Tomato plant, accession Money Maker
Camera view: bottom (45 deg); turntable rotation: 60 degrees
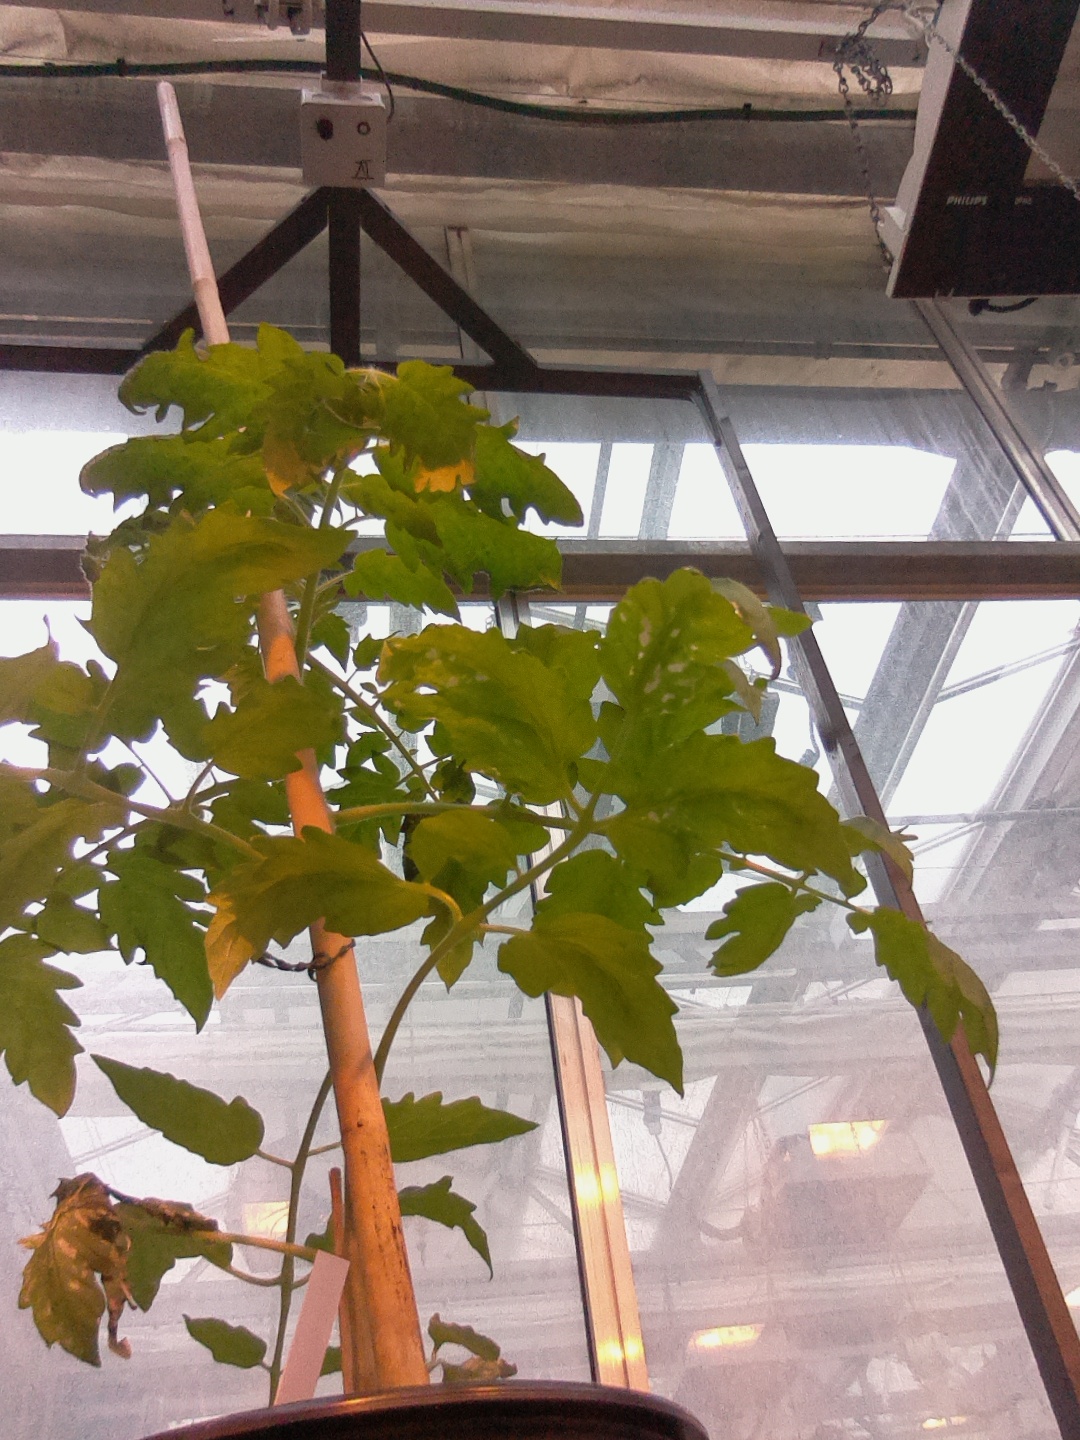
BBCH growth stage 53: 3 inflorescences visible